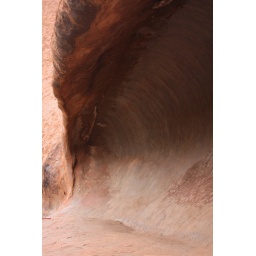
A rock formation in the base of Uluru (Ayers Rock)